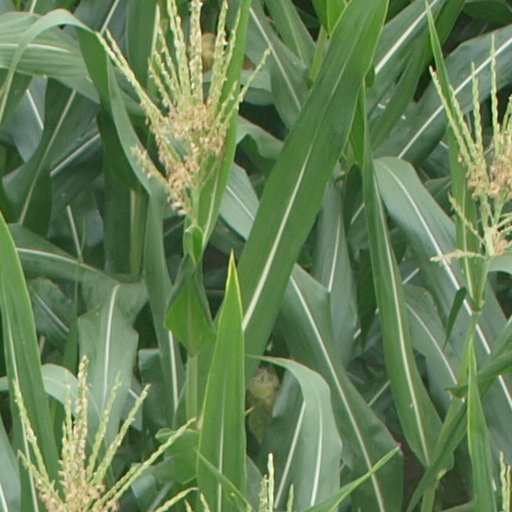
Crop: maize; corn